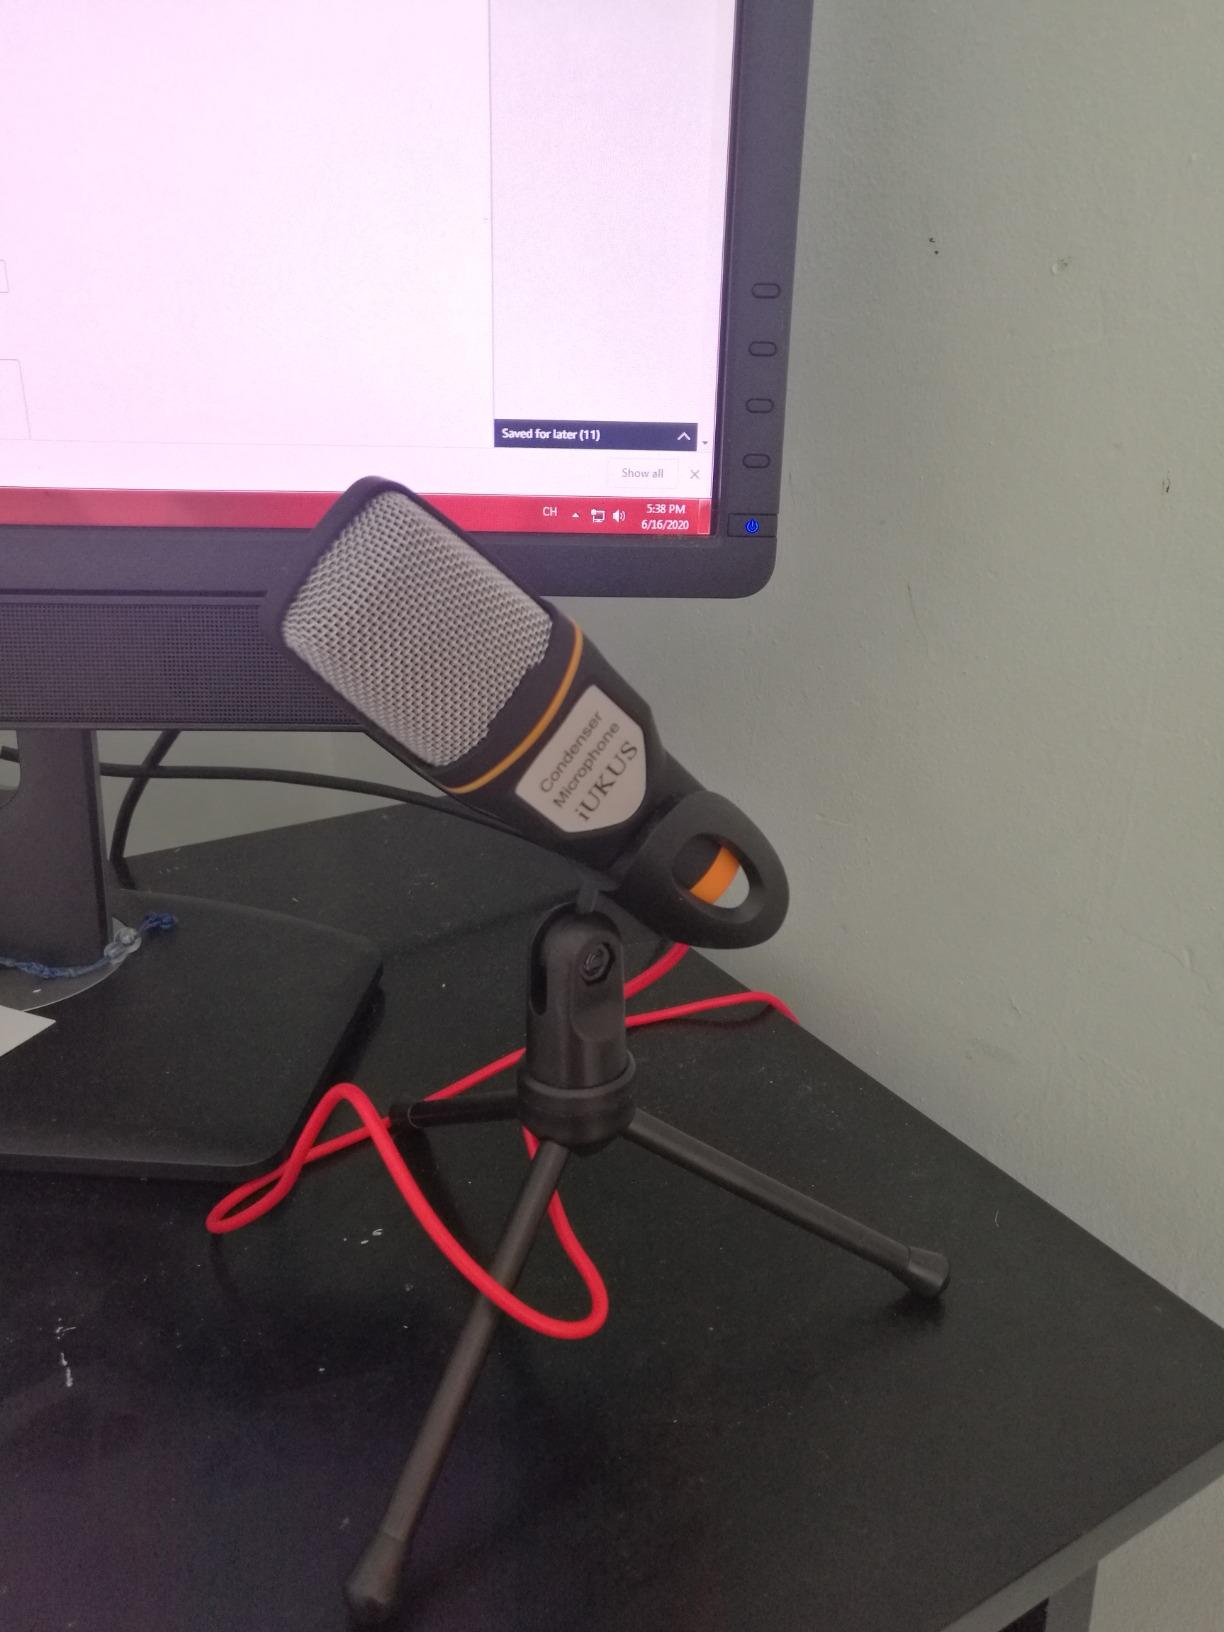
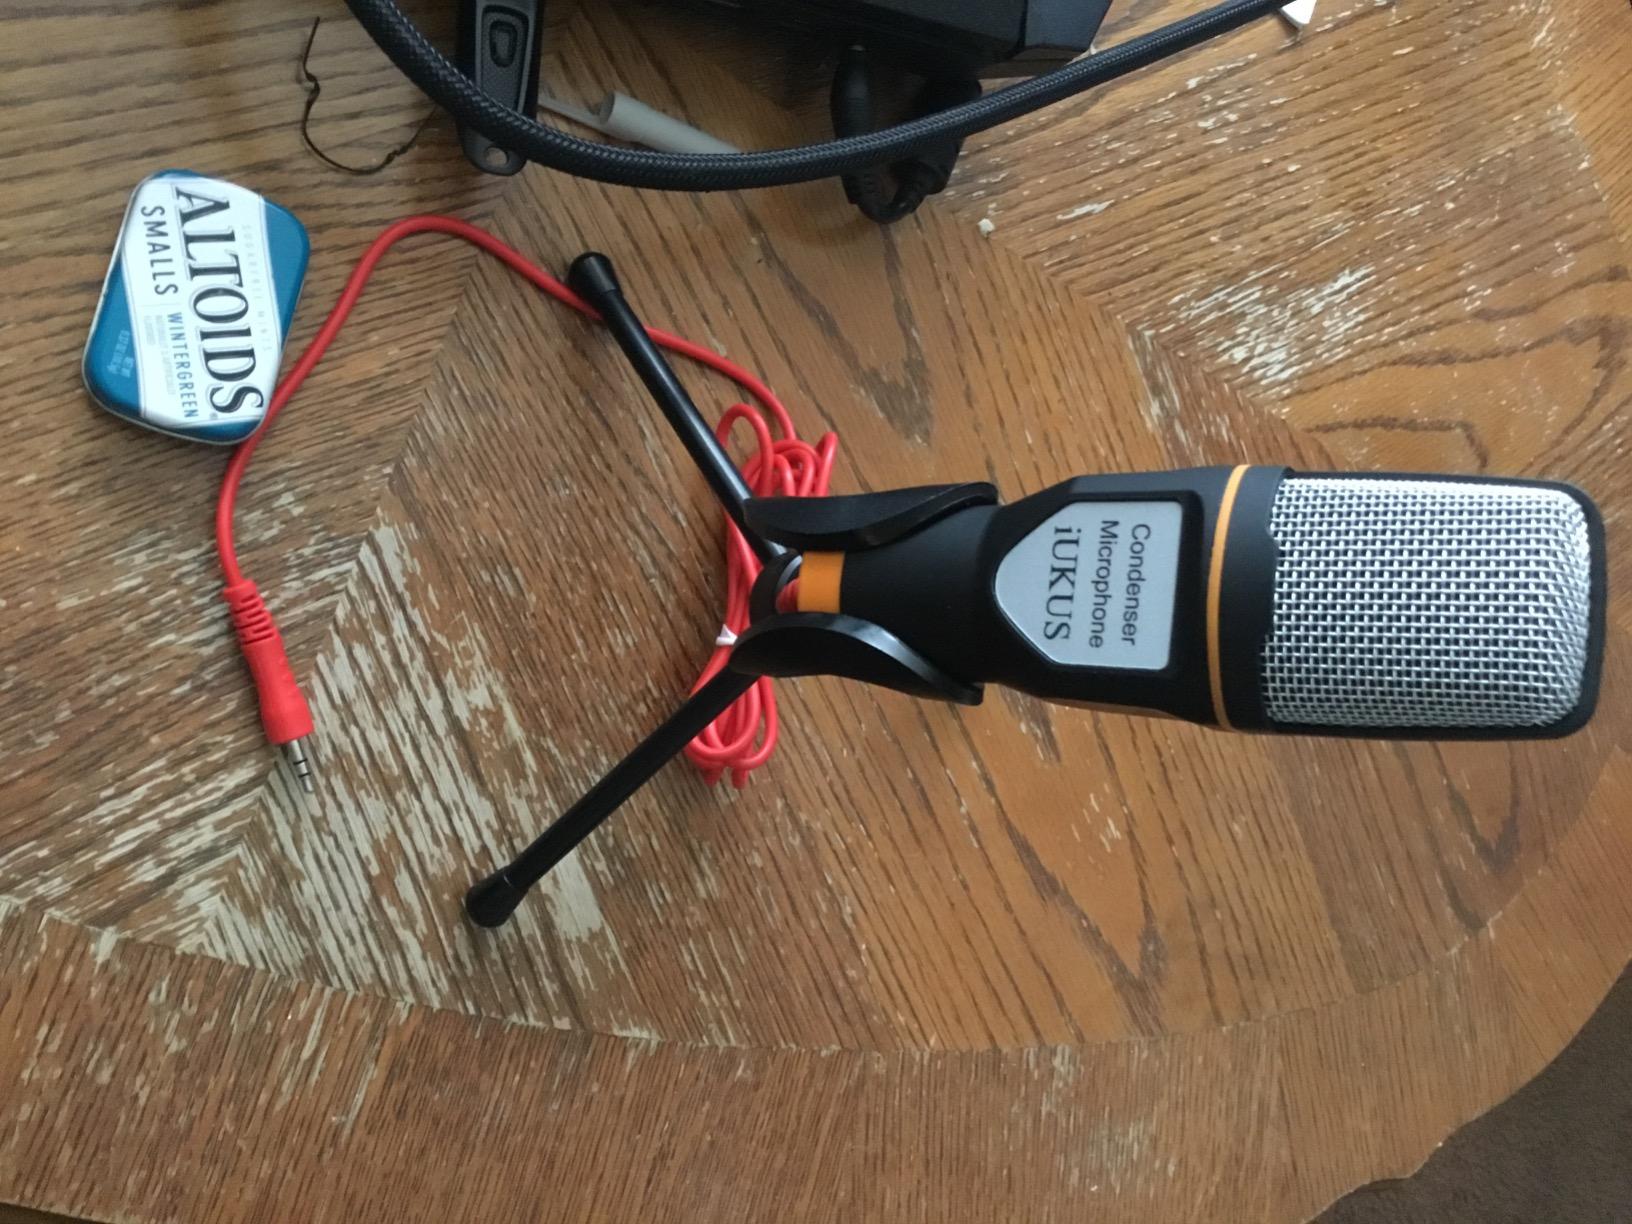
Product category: microphone
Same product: yes